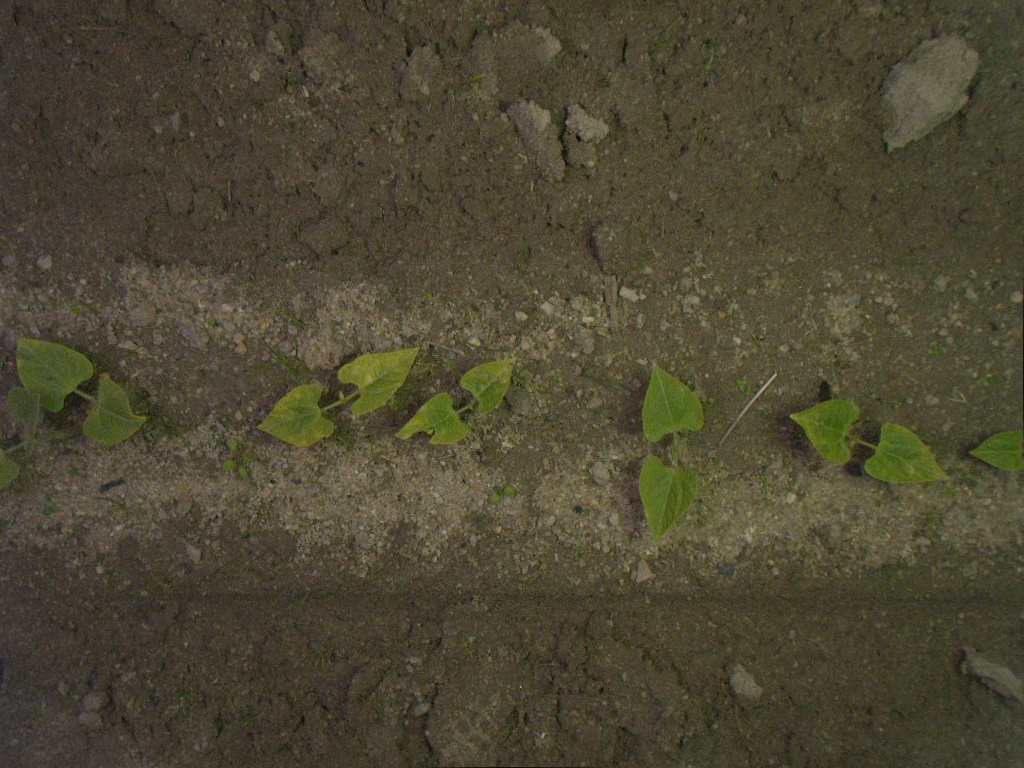
Crop: bean
Objects: bean, bean, bean, bean, bean, bean